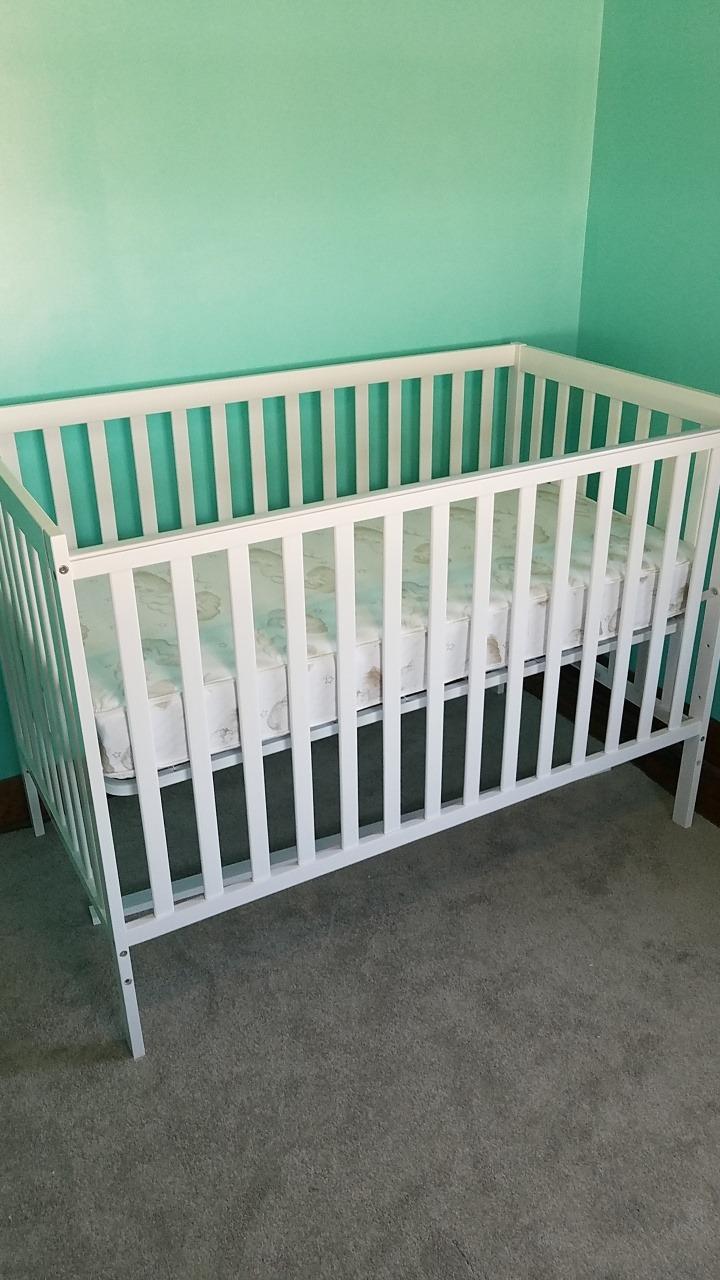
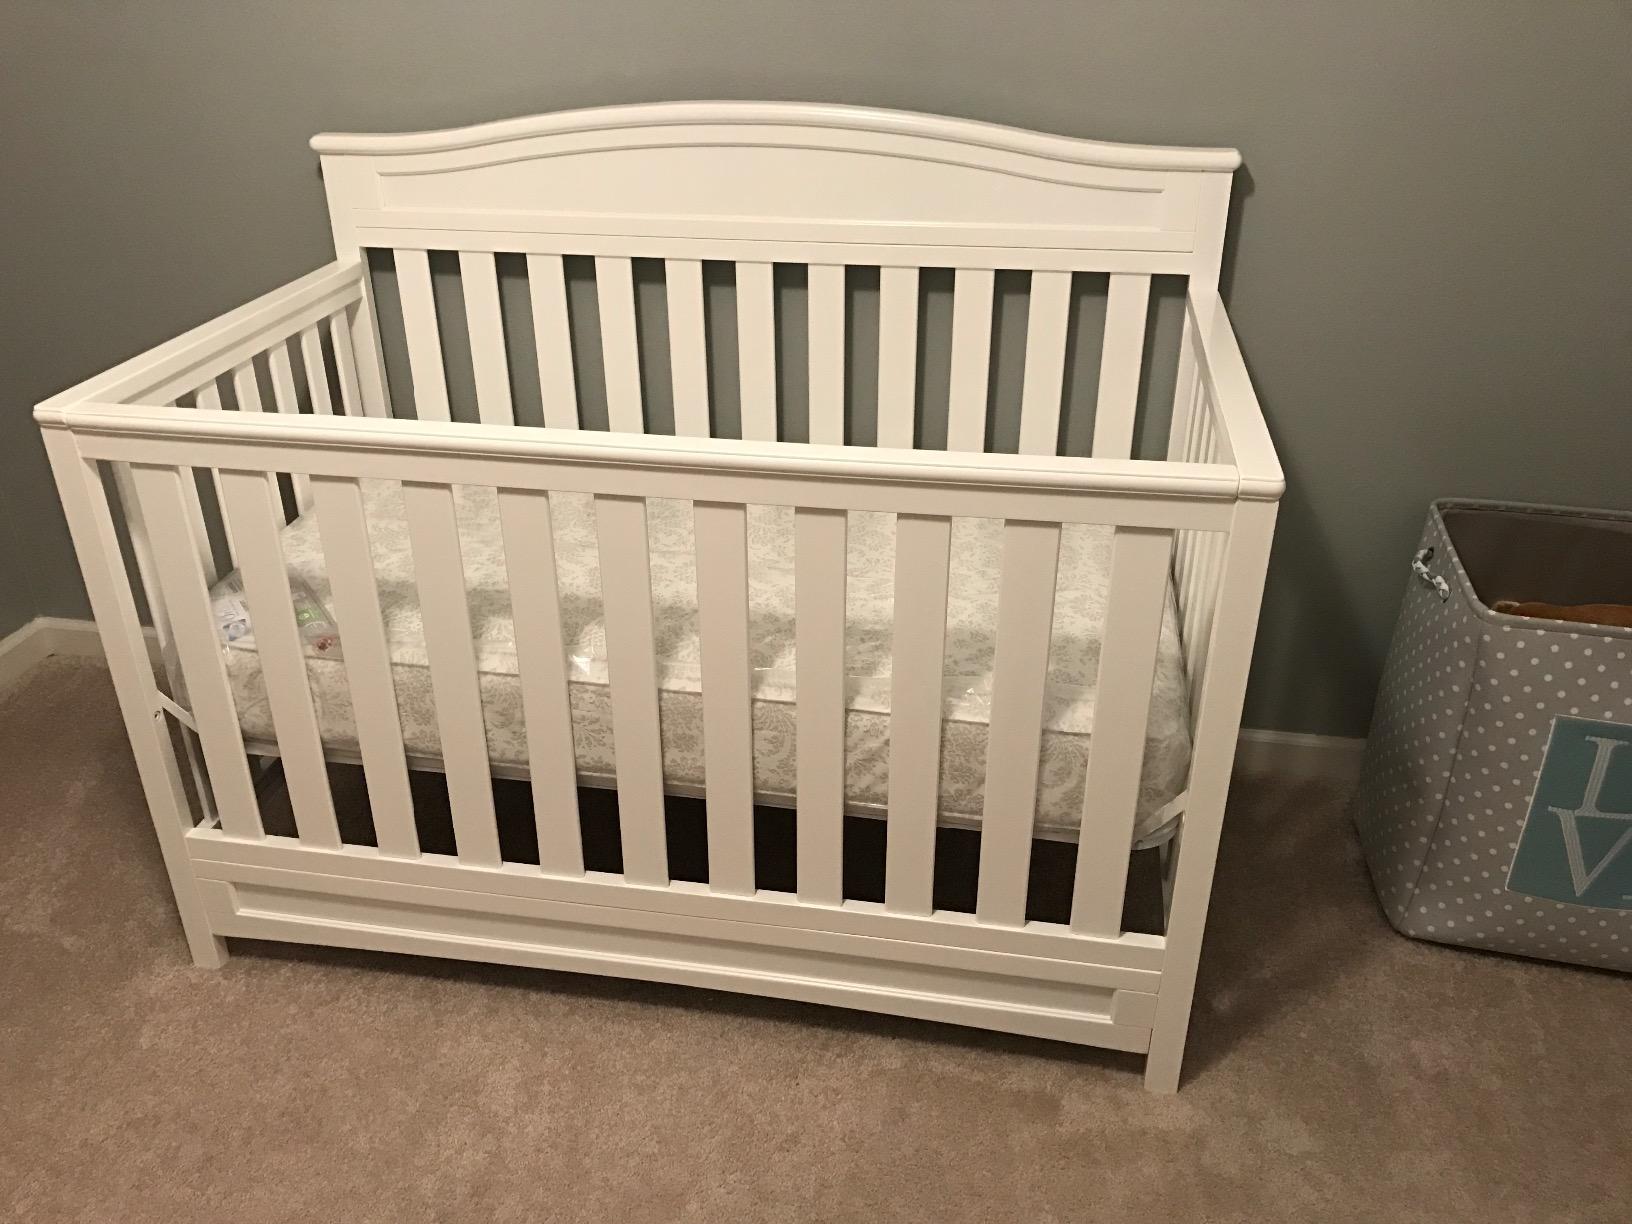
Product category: products_crib
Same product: no